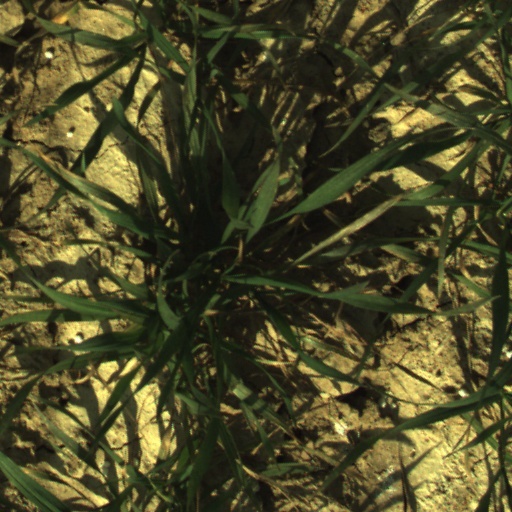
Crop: wheat